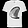
Label: T - shirt / top